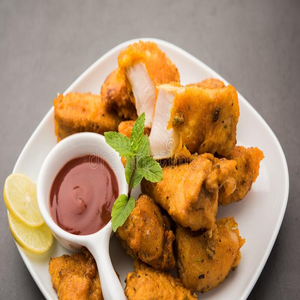
Dish: pakora